Pulau Ubin

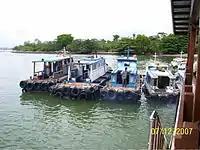
Bumboats waiting at Pulau Ubin jetty for passengers.

Ubin Town is the only settlement on the island. Located near Ubin Jetty, many businesses in the village cater mainly to visitors to the island, with various bicycle shops, restaurants and provision shops dotting the village centre. A Chinese opera stage, managed by the village temple (Fo Shan Teng Tua Pek Kong Temple) is also located in the village centre; it is one of the last three Chinese opera stages that has survived in Singapore. The platform is a characteristic of Southern Chinese temples, where Chinese opera and Getai performances can be held during important festivals presented to the deities of the temple.